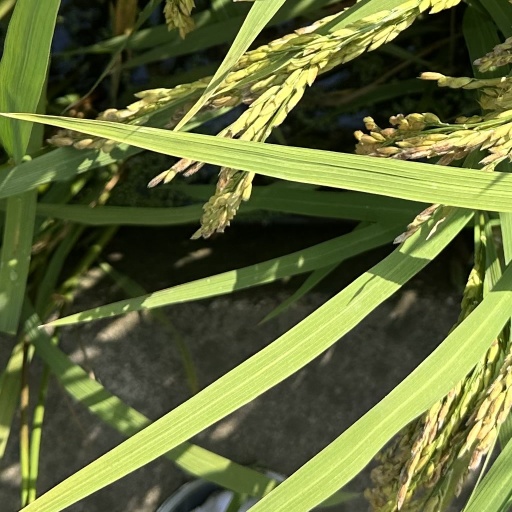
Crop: rice